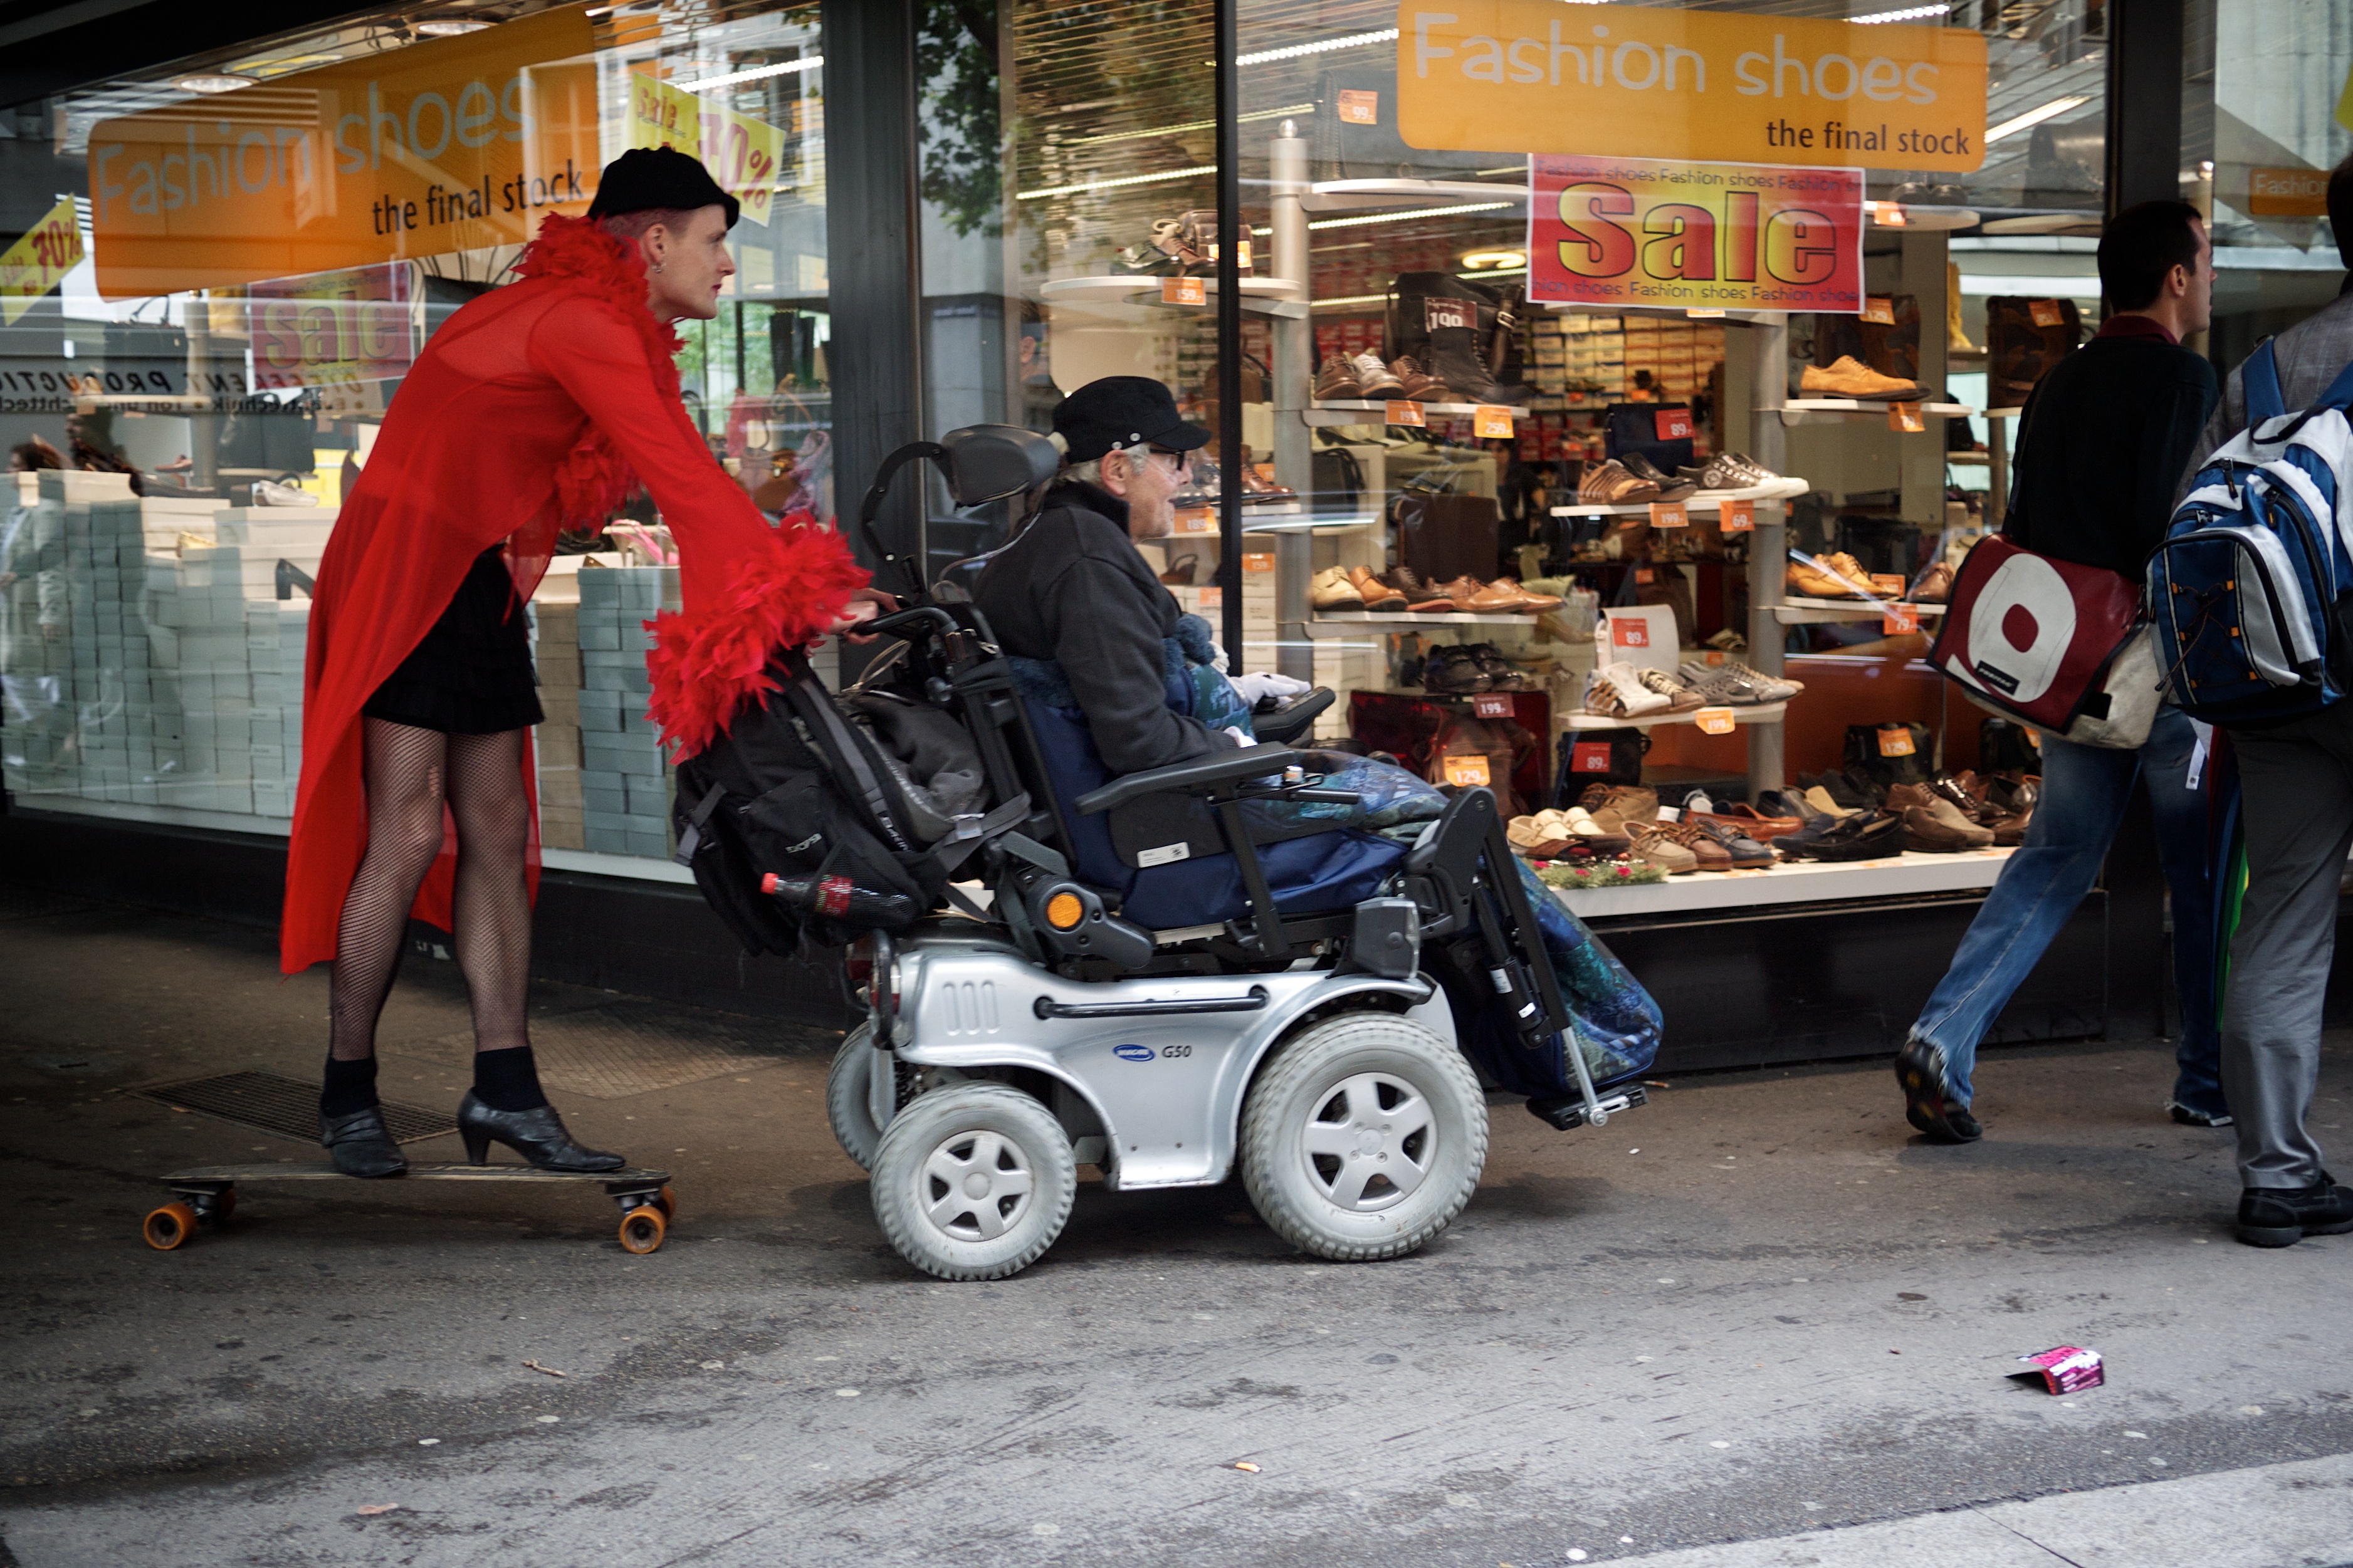
pedestrian, road, white, street, photography, city, ebook, vehicle, training, black, streetphotography, flickr, thomas, video, infrastructure, olympus, omd, fuji, leica, monochrom, leuthard, hcb, thomasleuthard, streettogs